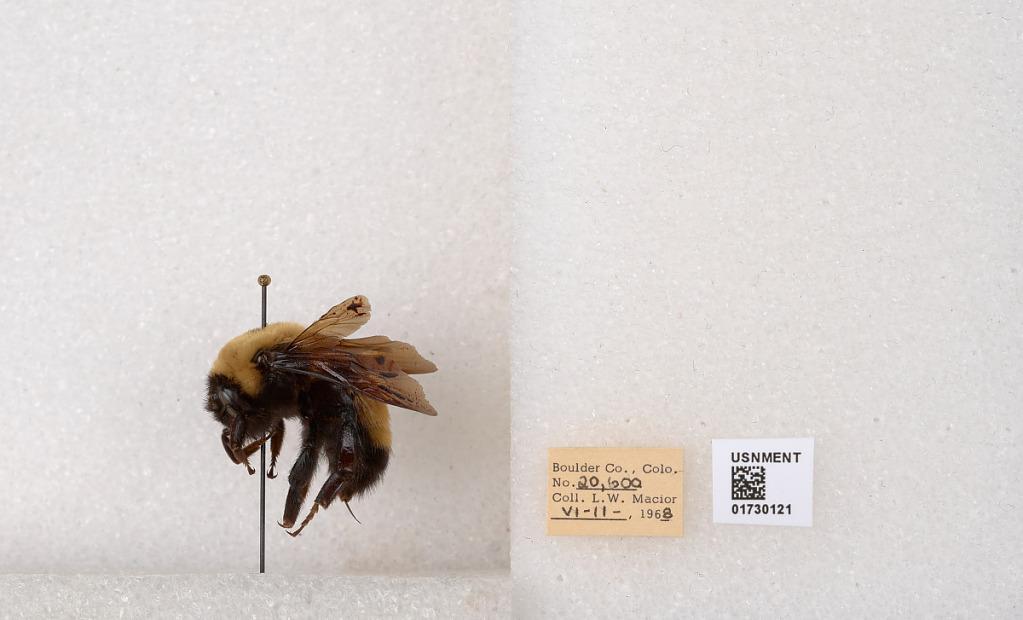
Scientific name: Bombus (Bombus) nevadensis Cresson